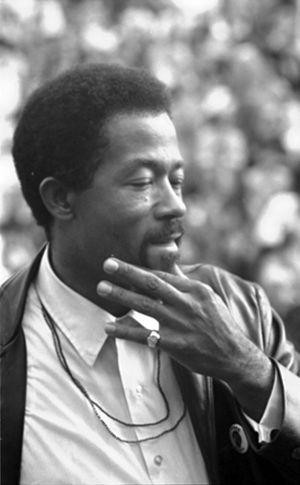
Leroy Eldridge Cleaver, né le 31 août 1935 à Wabbaseka et mort le 1ᵉʳ mai 1998 à Pomona, est un militant des droits civiques américain, membre important du Black Panther Party. En 1968, il signe une autobiographie remarquée, Soul on Ice. Il se rallie aux conservateurs républicains dans les années 1980.